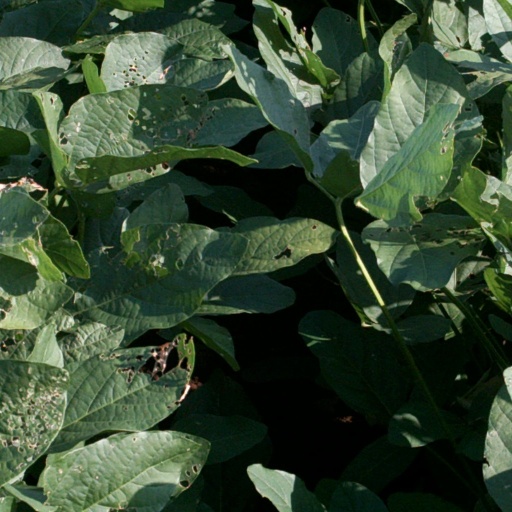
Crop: soybean